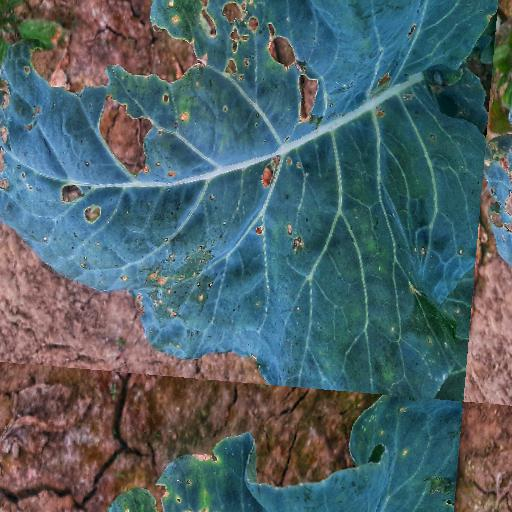
Label: Black Rot